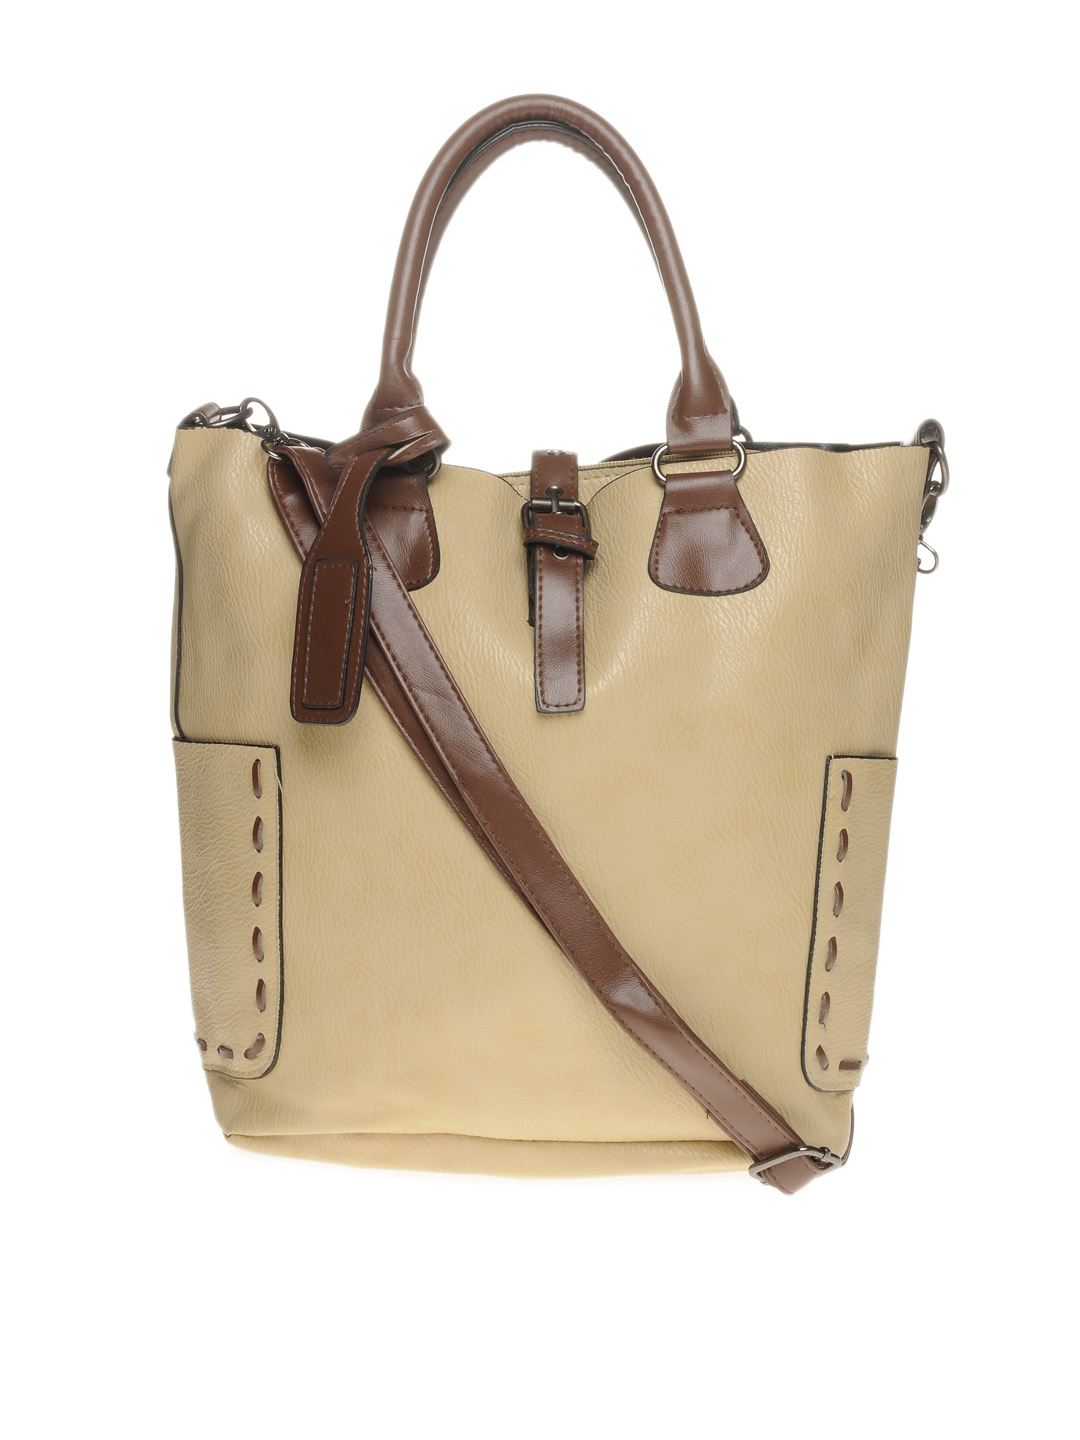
Kiara Women Camel Brown Handbag
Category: Accessories / Bags / Handbags
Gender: Women
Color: Brown
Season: Summer 2012
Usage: Casual